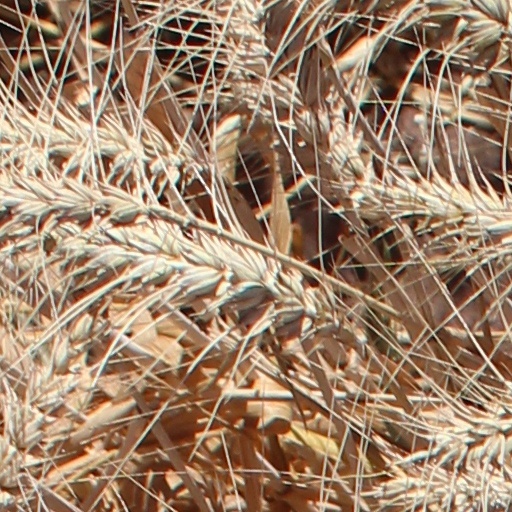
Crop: wheat